Asociación Guías Scouts del Paraguay

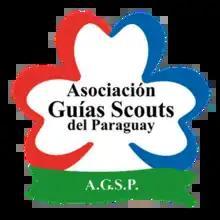
Guide Scout Association of Paraguay

The Asociación Guías Scouts del Paraguay (roughly "Guide Scout Association of Paraguay") is the national Guiding organization of Paraguay.